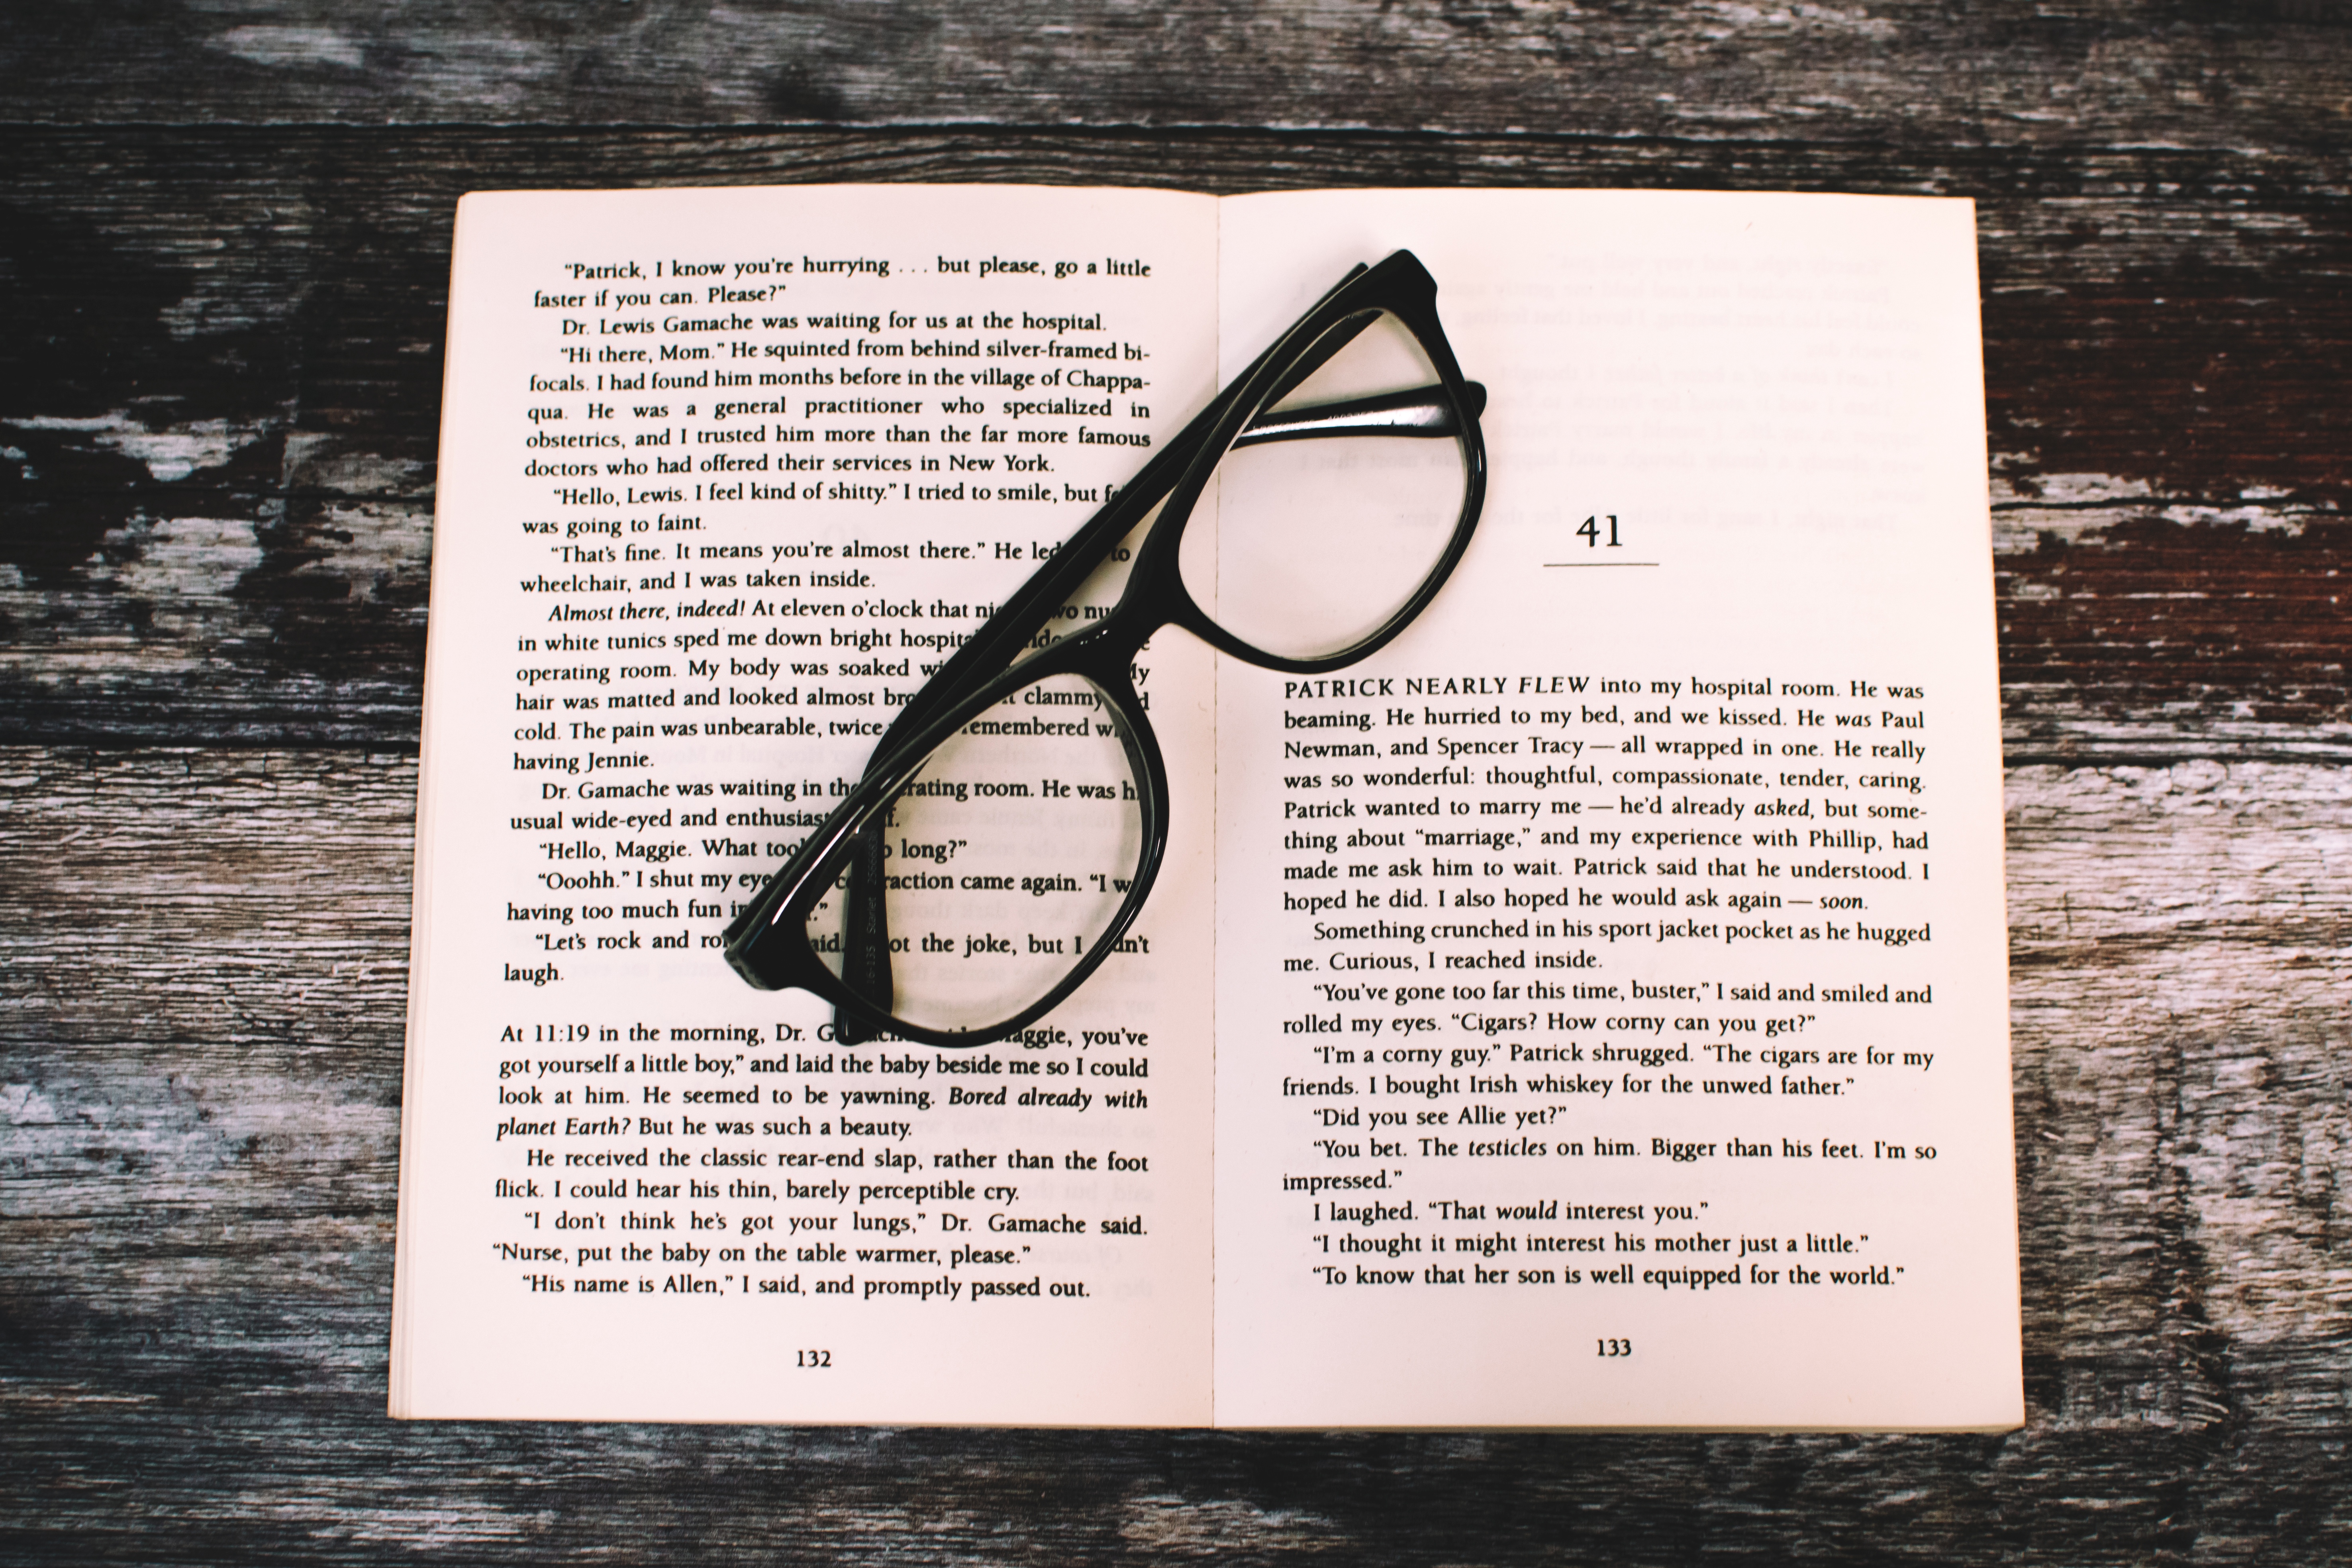
glasses, text, eyewear, font, personal protective equipment, paper